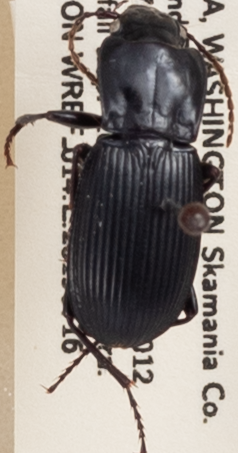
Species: Pterostichus herculaneus
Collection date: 2019-07-16
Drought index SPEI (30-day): -0.138
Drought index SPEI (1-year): -1.834
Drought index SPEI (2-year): -2.09